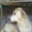
Label: dog